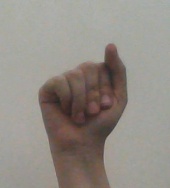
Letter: saad